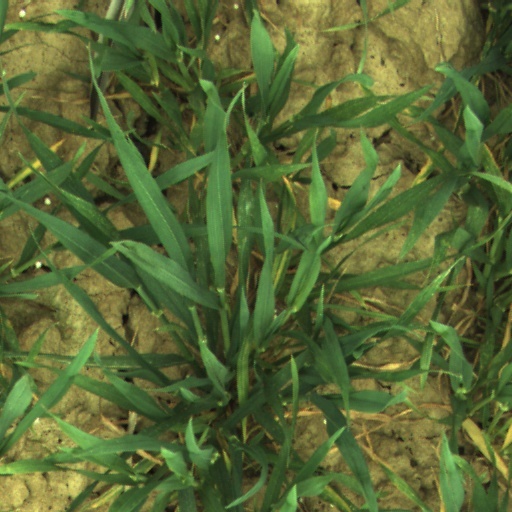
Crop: wheat